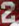
Number: 2